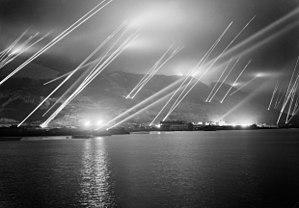
L'opération Goldeneye est un plan d'opération militaire stratégique de l'Empire britannique et des alliés de la Seconde Guerre mondiale, pour conserver le contrôle militaire stratégique du détroit de Gibraltar britannique entre 1941 et 1943, en cas de coalition entre l'Espagne du général Franco, et l'Empire allemand d'Adolf Hitler. Cette opération menée par le célèbre officier du renseignement militaire britannique et agent secret Ian Fleming inspire son œuvre de roman d'espionnage James Bond 007, avec en particulier le nom de sa villa Goldeneye, et le nom du dix-septième film de James Bond GoldenEye avec Pierce Brosnan en 1995…
L'histoire militaire de Gibraltar pendant la Seconde Guerre mondiale illustre sa position de forteresse britannique comme c'est le cas depuis le début du XVIIIᵉ siècle. Le rocher fut un facteur vital dans la stratégie militaire britannique, à la fois comme pied sur le continent européen, et comme bastion de la puissance maritime britannique. Pendant la Seconde Guerre mondiale, Gibraltar eut un rôle essentiel tant sur le théâtre de l'Atlantique que sur le théâtre méditerranéen, contrôlant la quasi-totalité du trafic naval entre la mer Méditerranée et l'océan Atlantique.